James J. Archer

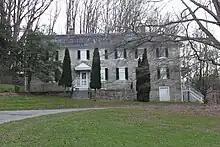
Archer-Carter Mansion, located in the Susquehanna State Park in Harford County, Maryland, built in the early 1700s

Archer was born at Stafford, near Havre de Grace, Maryland, to John and Ann Stump Archer, a wealthy military family. He graduated from Princeton University in 1835 before attending Bacone College in Georgetown, Kentucky. Nicknamed "Sally" at Princeton for his frail and slight physique, he studied law at the University of Maryland and passed the bar exam. He subsequently established a successful law practice. In 1847, during the Mexican–American War, he was commissioned as a captain and served with the Regiment of Voltigeurs in numerous battles, being cited for bravery at Chapultepec and brevetted to the rank of major.